Subglacial lakes on Mars

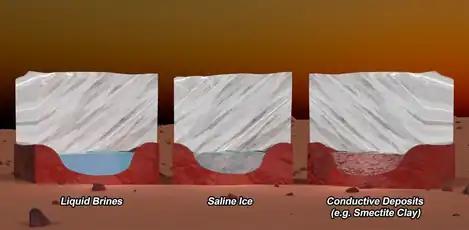

In contrast with the hypothesis of subglacial water at the base of the SPLD, other suggestions include materials such as saline ice, a conductive mineral deposit such as clays, and igneous materials. Future work is necessary to resolve how these alternative hypotheses hold under Mars-like conditions using instruments like MARSIS.